Koyomi Araragi

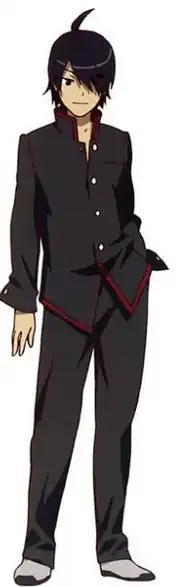
Promotional illustration of Koyomi Araragi

is the protagonist of Nisio Isin's light novel series "Monogatari". Araragi is a third-year high school student who became part vampire after sharing his blood with Shinobu Oshino. During the story, Araragi finds himself helping girls involved with a variety of apparitions, ghosts, beasts, spirits, and other supernatural phenomena, which often serve as proxies for their emotional and mental issues. While most of the narrative focuses on his multiple relationships and encounters, the series often centers on his own personal life as it tackles his origins as a vampire, most notably the "Kizumonogatari" prequel story.